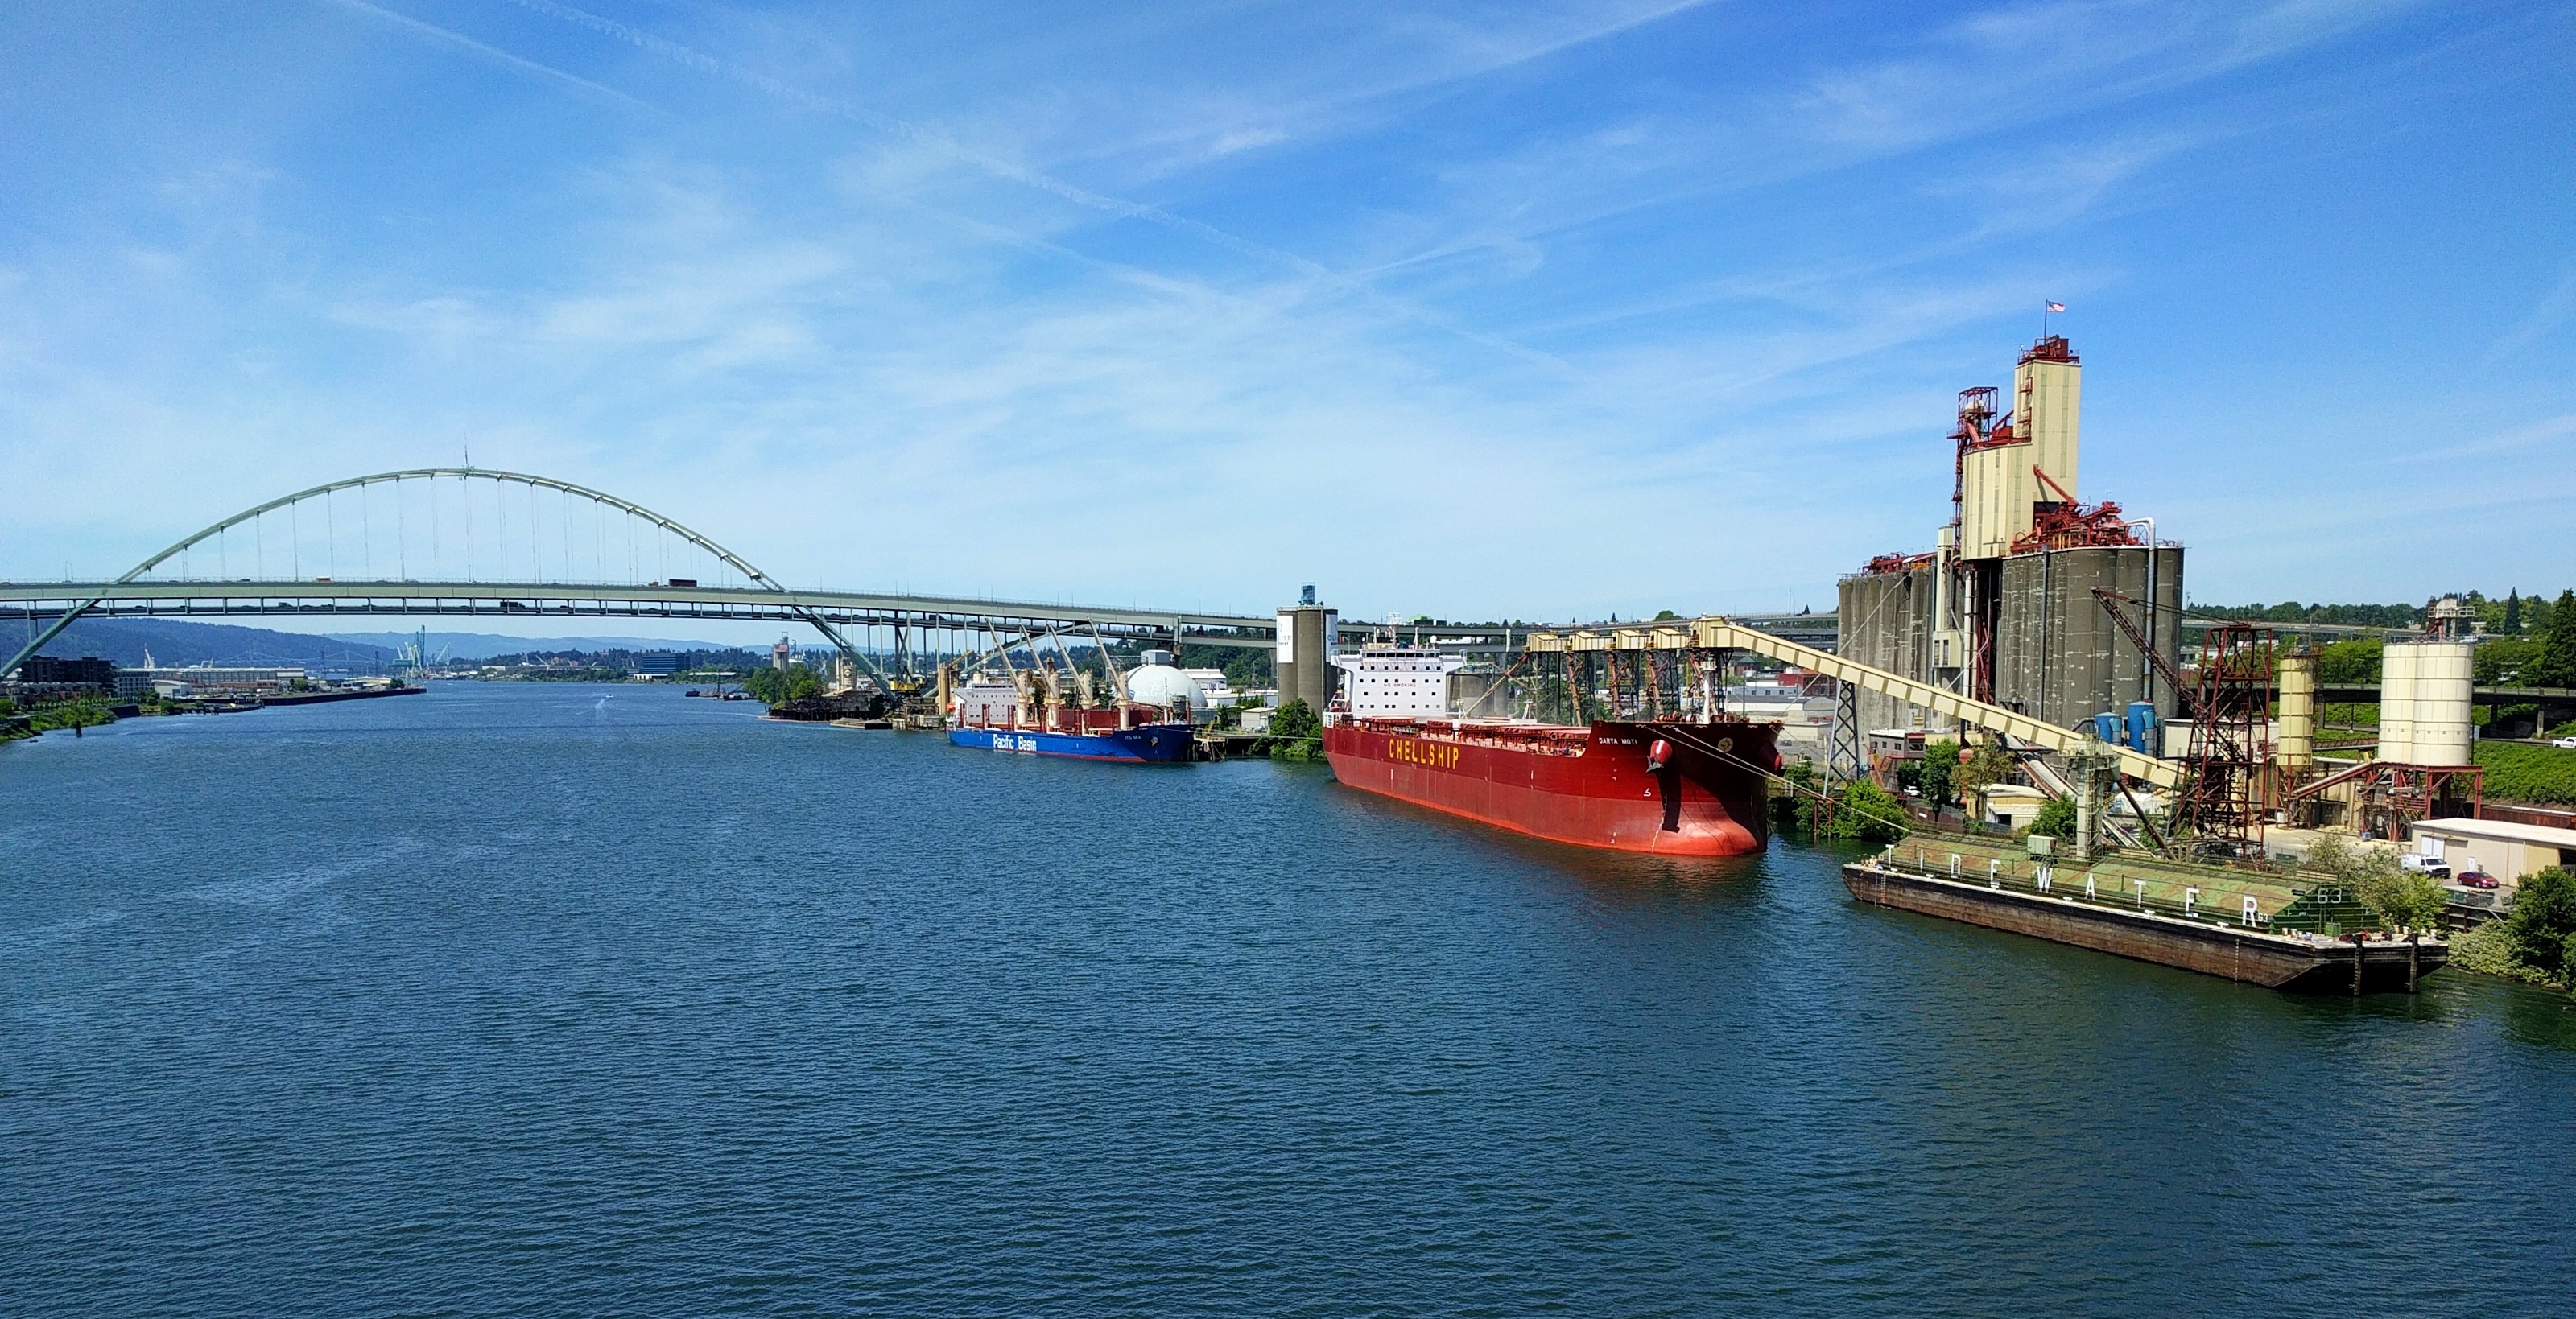
landscape, sea, coast, water, sky, boat, bridge, river, summer, travel, transportation, transport, vessel, vehicle, bay, landmark, harbor, industrial, blue, port, freight, tourism, waterway, ferry, ships, cargo, commercial, channel, shipping